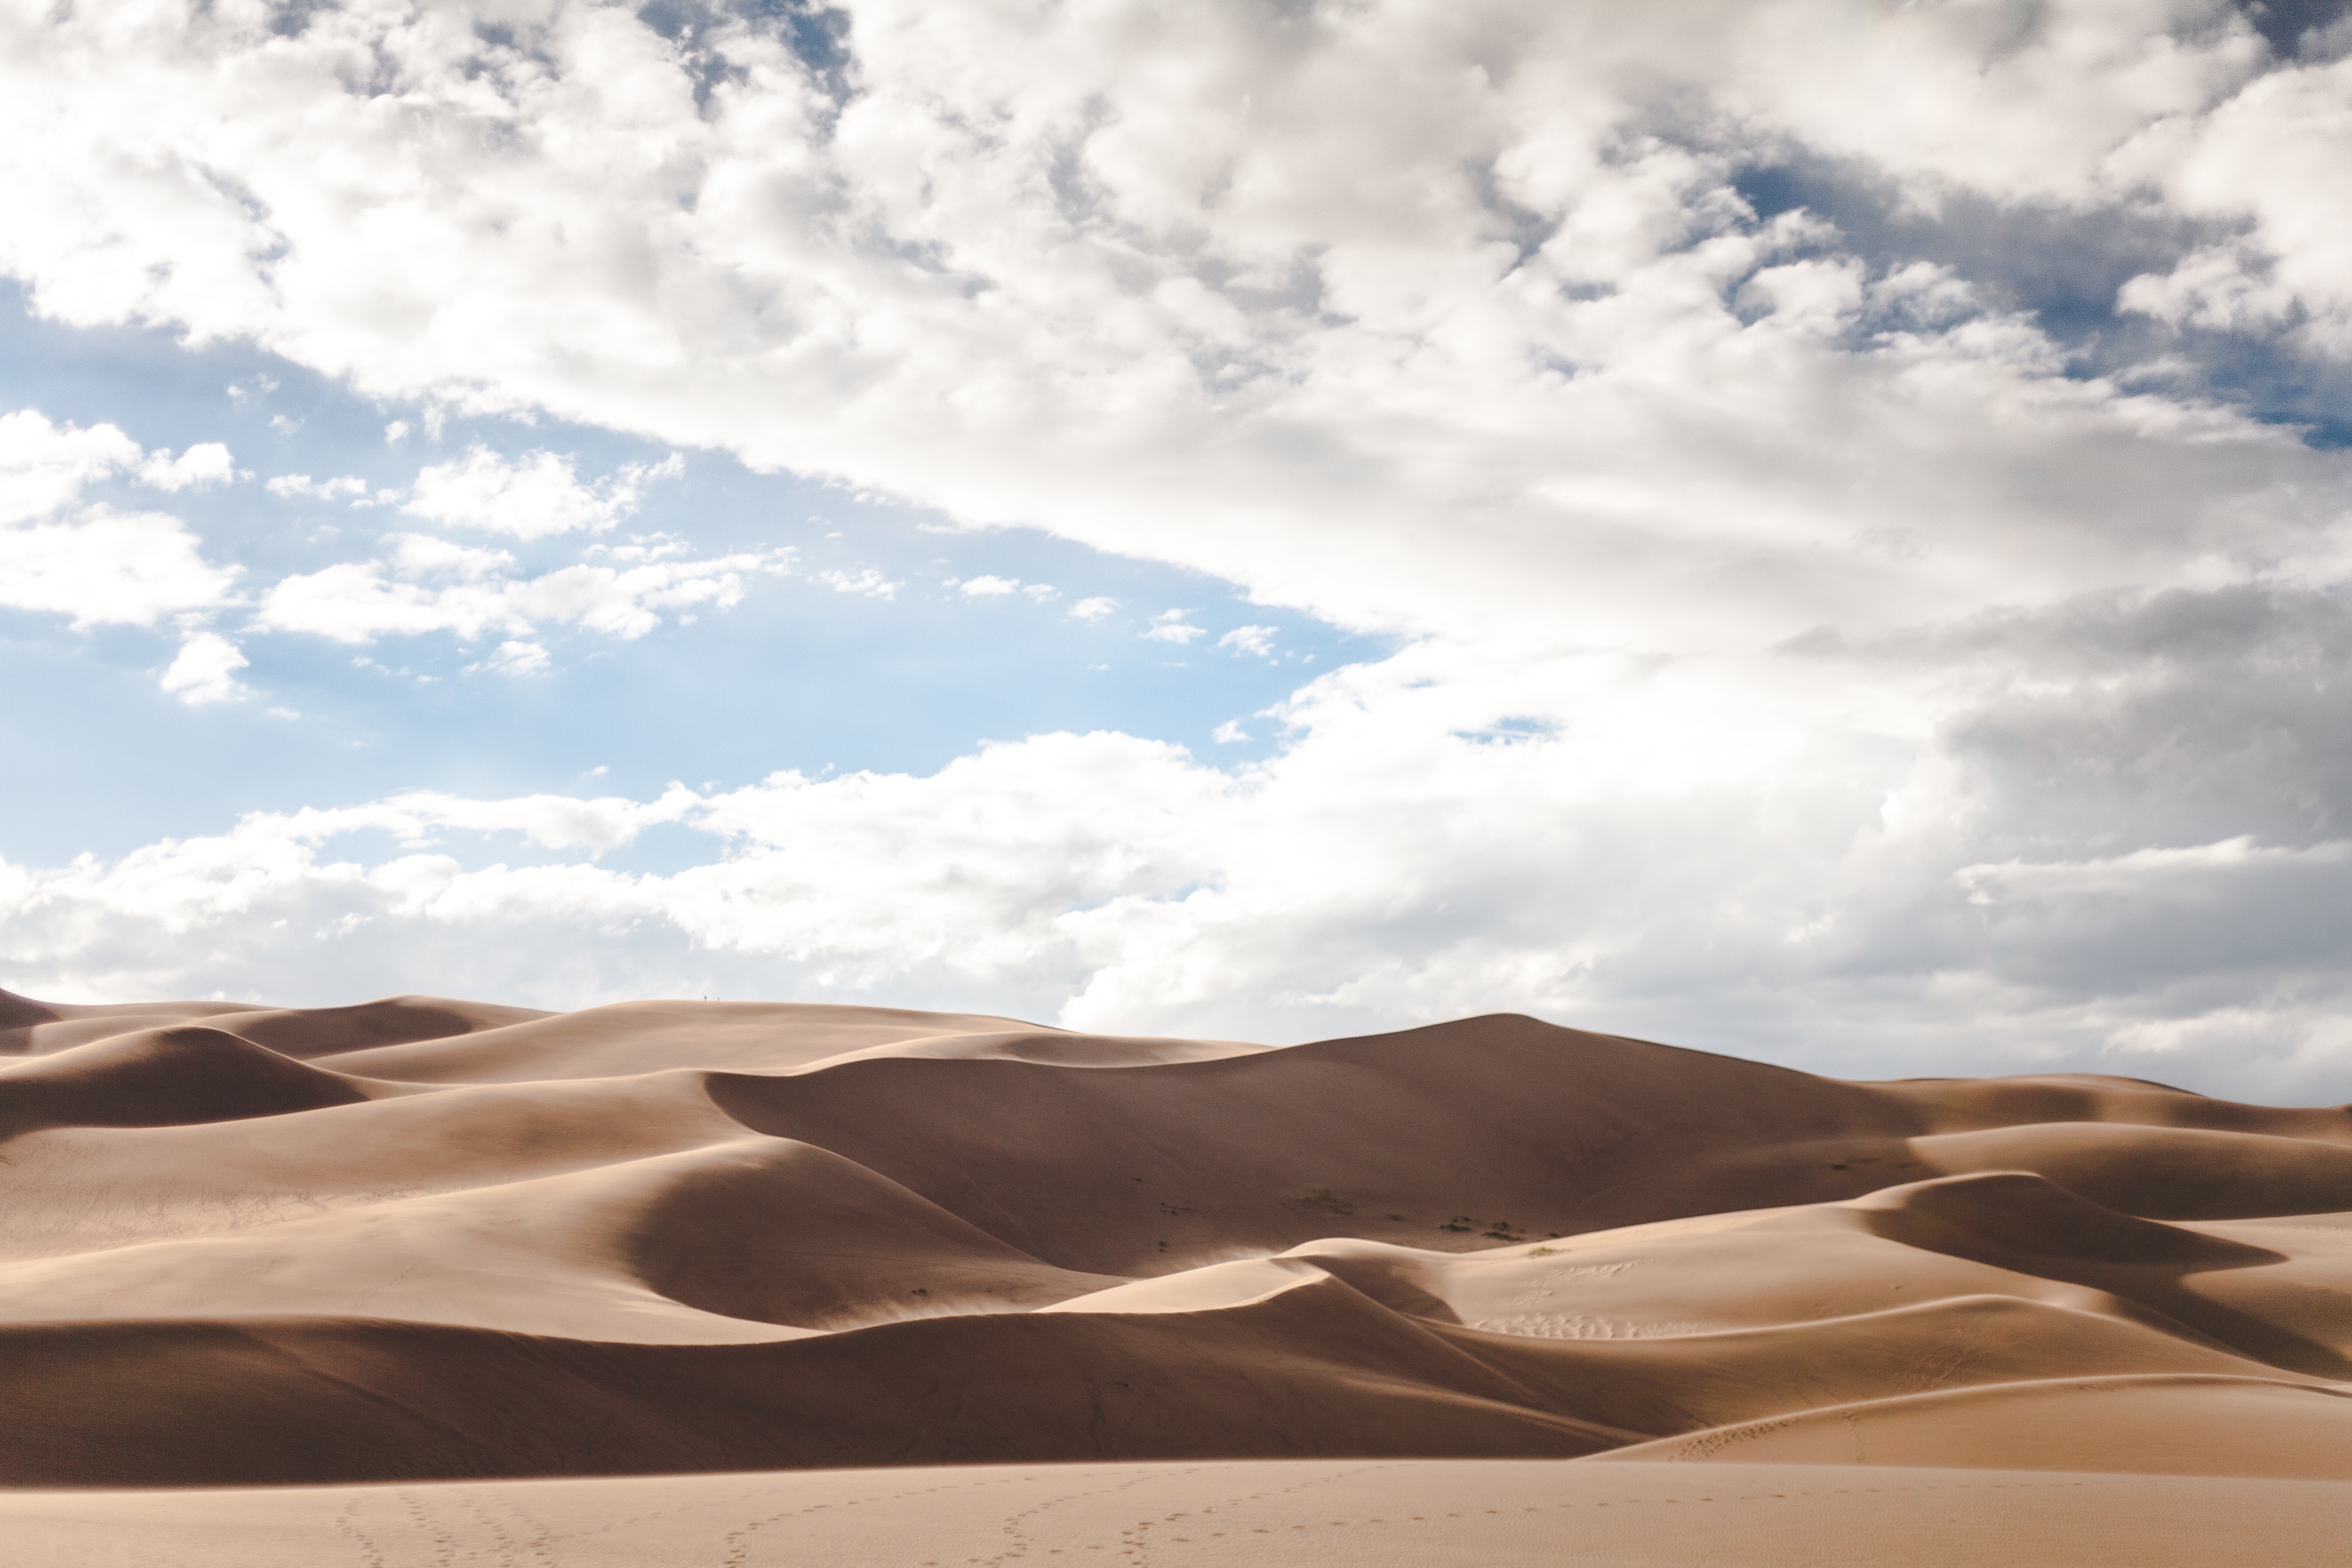
landscape, sand, cloud, desert, dune, sand dune, material, plateau, habitat, sahara, landform, erg, natural environment, geographical feature, aeolian landform